Pituicytoma

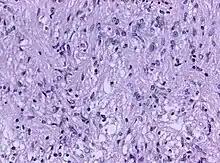
Biopsy specimen of a pituicytoma of the posterior pituitary gland (H&E stain, x200 magnification)

Pituicytoma is a rare brain tumor. It grows at the base of the brain from the pituitary gland. This tumor is thought to be derived from the parenchymal cells of the posterior lobe of the pituitary gland, called pituicytes. Some researchers believe that they arise from the folliculostellate cells in the anterior lobe of the pituitary. As such, it is a low-grade glioma. It occurs in adults and symptoms include visual disturbance and endocrine dysfunction. They are often mistaken for pituitary adenomas which have a similar presentation and occur in the same location. The treatment consists of surgical resection, which is curative in most cases.